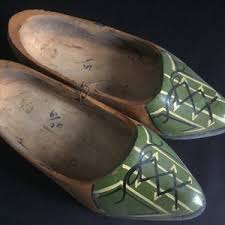
Label: Clog